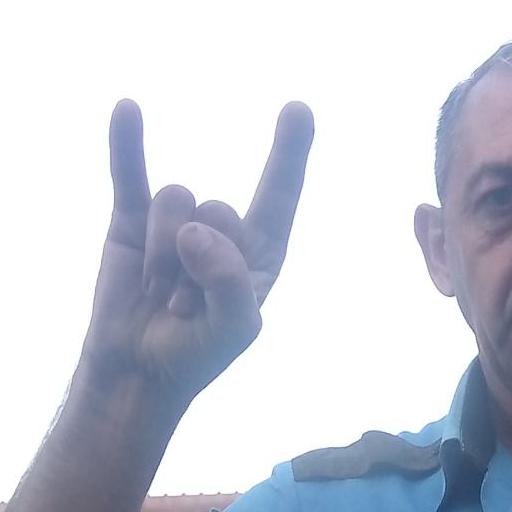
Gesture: rock